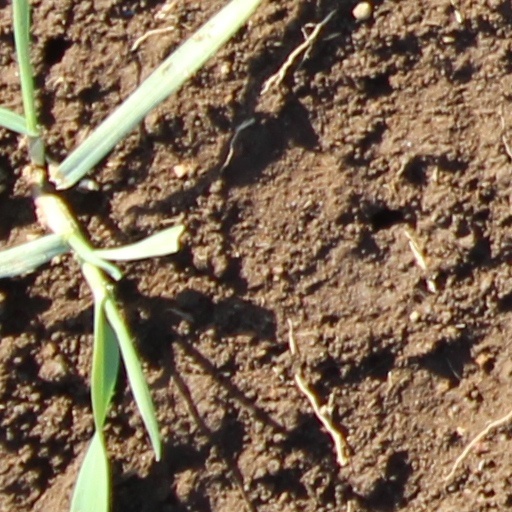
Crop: wheat